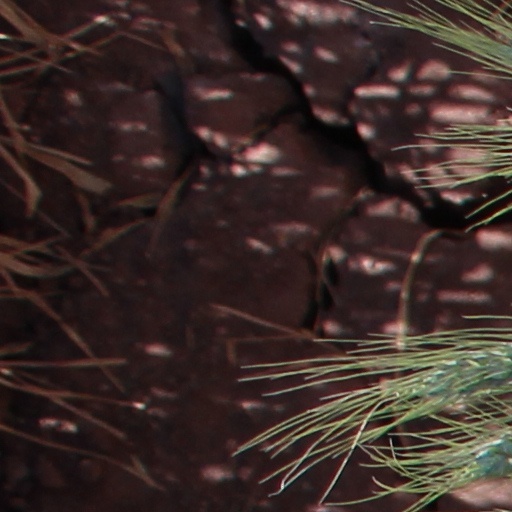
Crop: wheat